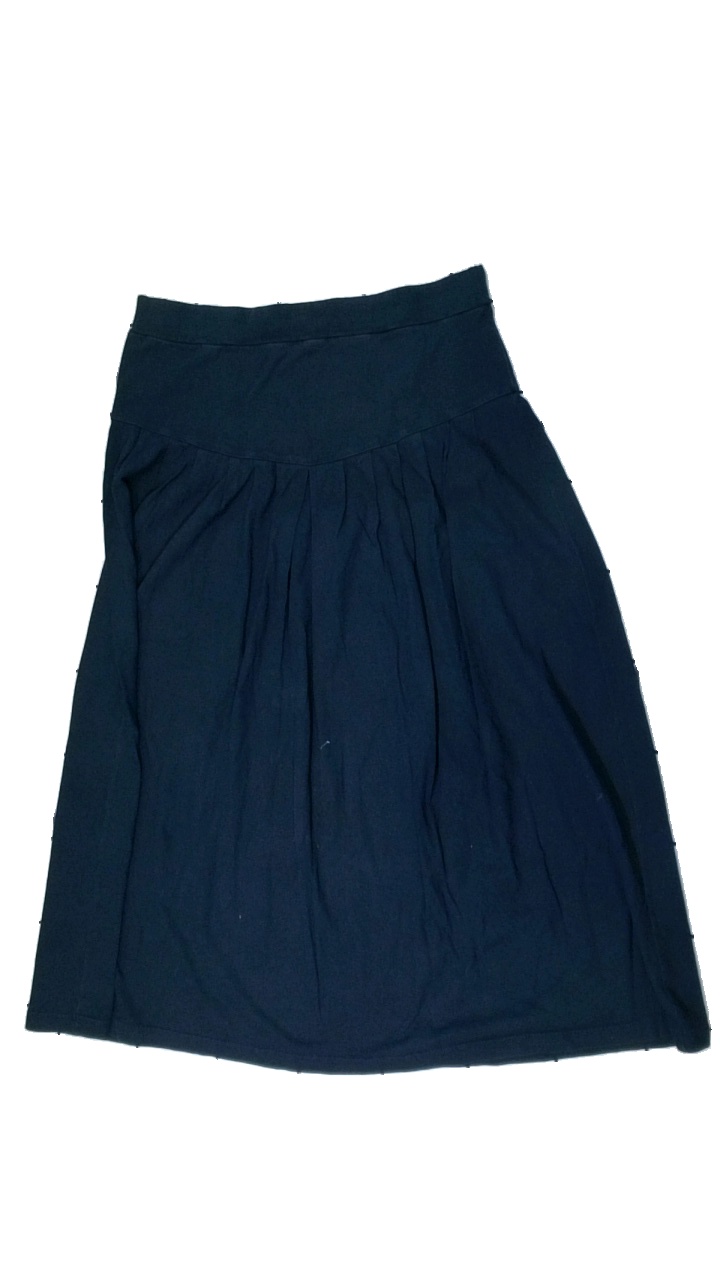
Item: Skirt (Ladies)
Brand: Missing
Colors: Blue
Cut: Long
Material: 100% cotton
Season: Spring
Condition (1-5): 3
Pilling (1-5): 3
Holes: Minor
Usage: Export
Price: <50